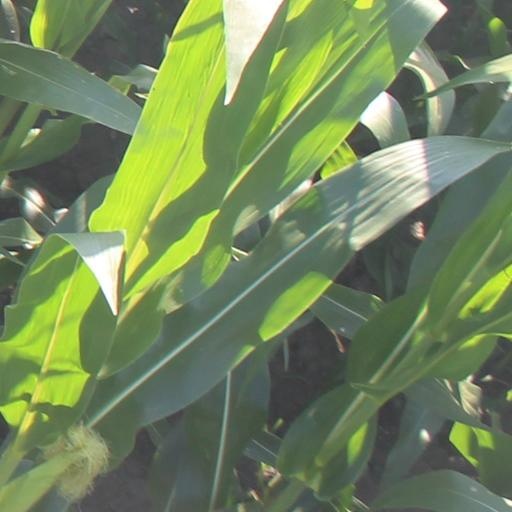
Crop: maize; corn